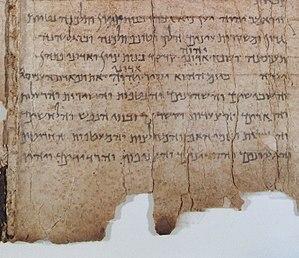
Le Grand Rouleau d'Isaïe, ou simplement Rouleau d'Isaïe, référencé 1Qlsaᵃ, est l'un des sept premiers manuscrits de la mer Morte trouvés en 1947 dans la grotte 1 de Qumrân, en Israël. Il représente sans doute la découverte archéologique la plus importante effectuée sur ce site.